Squad number (association football)

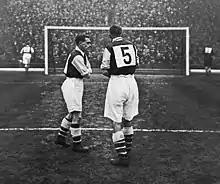
Arsenal FC wearing numbered shirts in a friendly v FC Vienna in 1933. Numbered shirts had first appeared in England in 1928 when Arsenal played Sheffield Wednesday. Their use would not be ruled mandatory until 1939

A similar numbering criterion was used in the 1933 FA Cup Final between Everton and Manchester City. Nevertheless, it was not until the 1939–40 season when The Football League ruled that squads had to wear numbers for each player.